Vernacular residential architecture of Western Sichuan

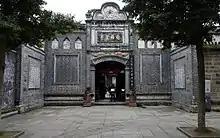
Liu's manor

Sichuan is a multi-ethnic, multi-cultural region, and historical data shows a large number of immigrants have entered Sichuan from other provinces in succession. Therefore, the residential architecture became more compatible. Its style merged the multi-culture and finally formed its own characteristic architecture style. Meanwhile, the types of residential architecture has been enriched. Vernacular residential architecture includes not only wooden farmhouses but also manors built in stone.